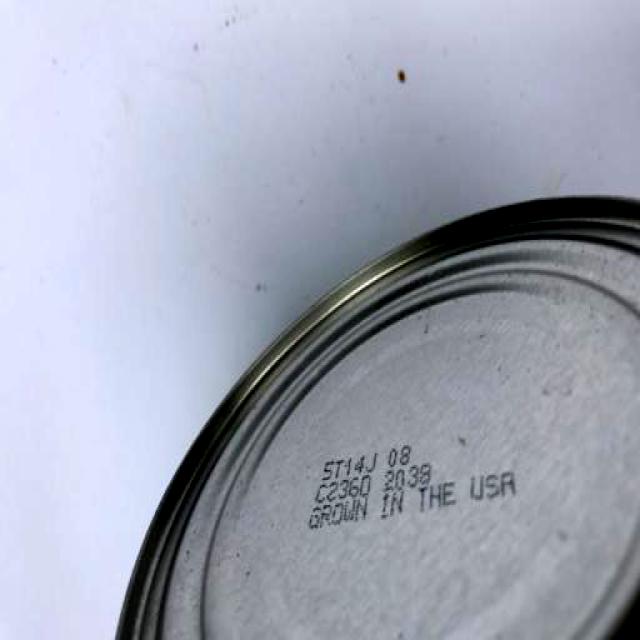
Label: Metal